Fred Honsberger

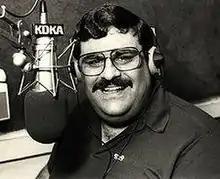
"Vintage Fred Back in his Heyday"

Fred Honsberger (May 15, 1951 – December 16, 2009) was an American radio personality for News Radio 1020 KDKA-AM in Pittsburgh, Pennsylvania. His show most recently aired from noon–3 pm weekdays, between Marty Griffin's "The Inside Story" and the KDKA Afternoon News.